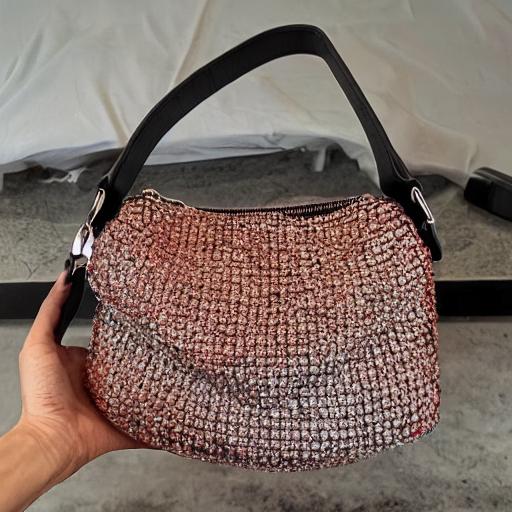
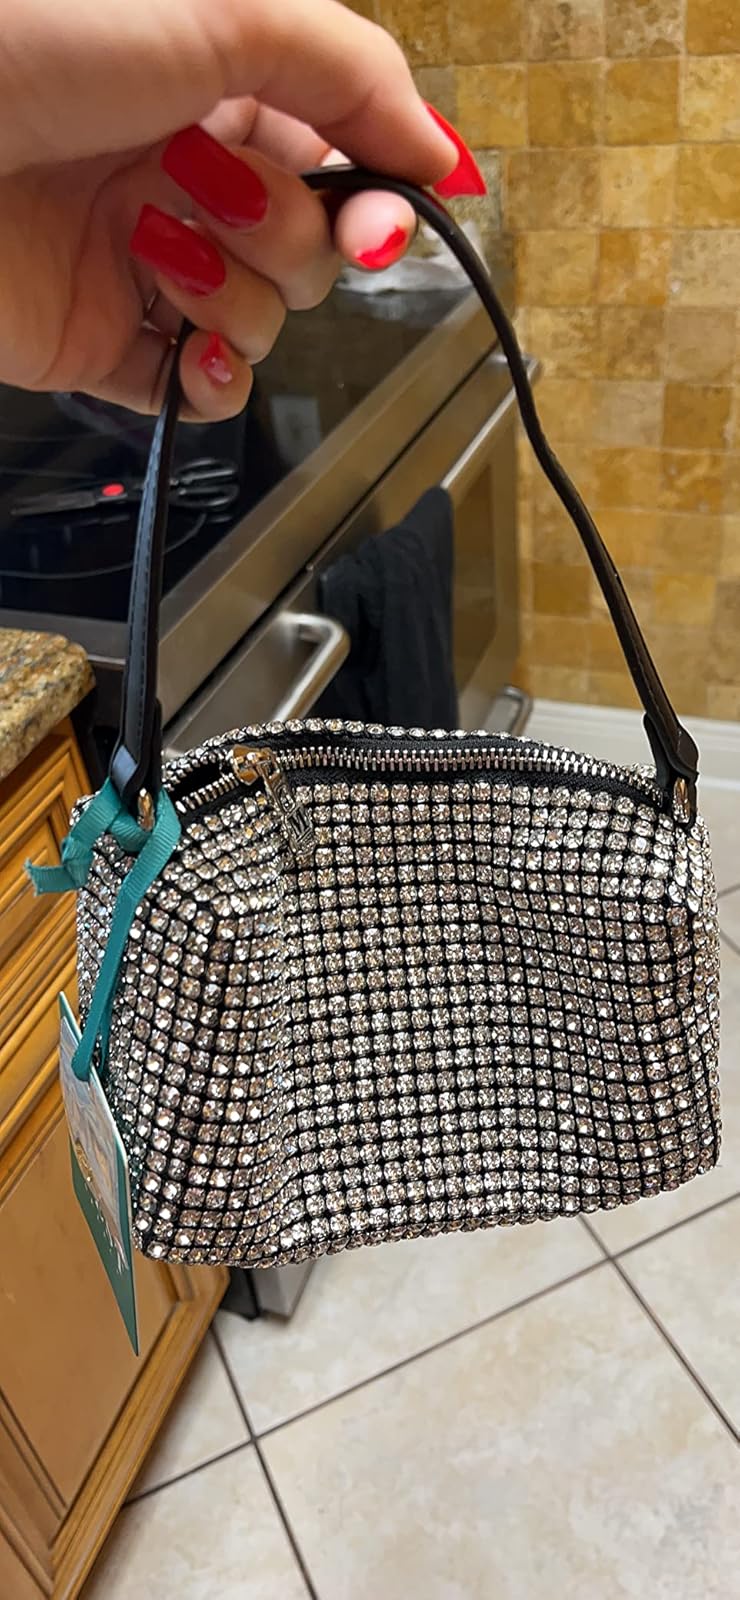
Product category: accessories_handbag
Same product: no